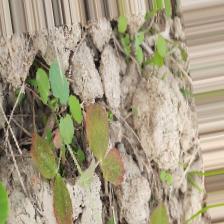
Label: Lentil Rust